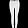
Label: Trouser